History of sport in the United Kingdom

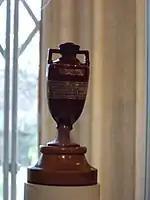
The Ashes urn, competed for between Australia and England in cricket

Cricket had become well-established among the English upper class in the 18th century, and was a major factor in sports competition among the public schools.